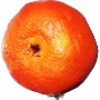
Label: Clementine 1